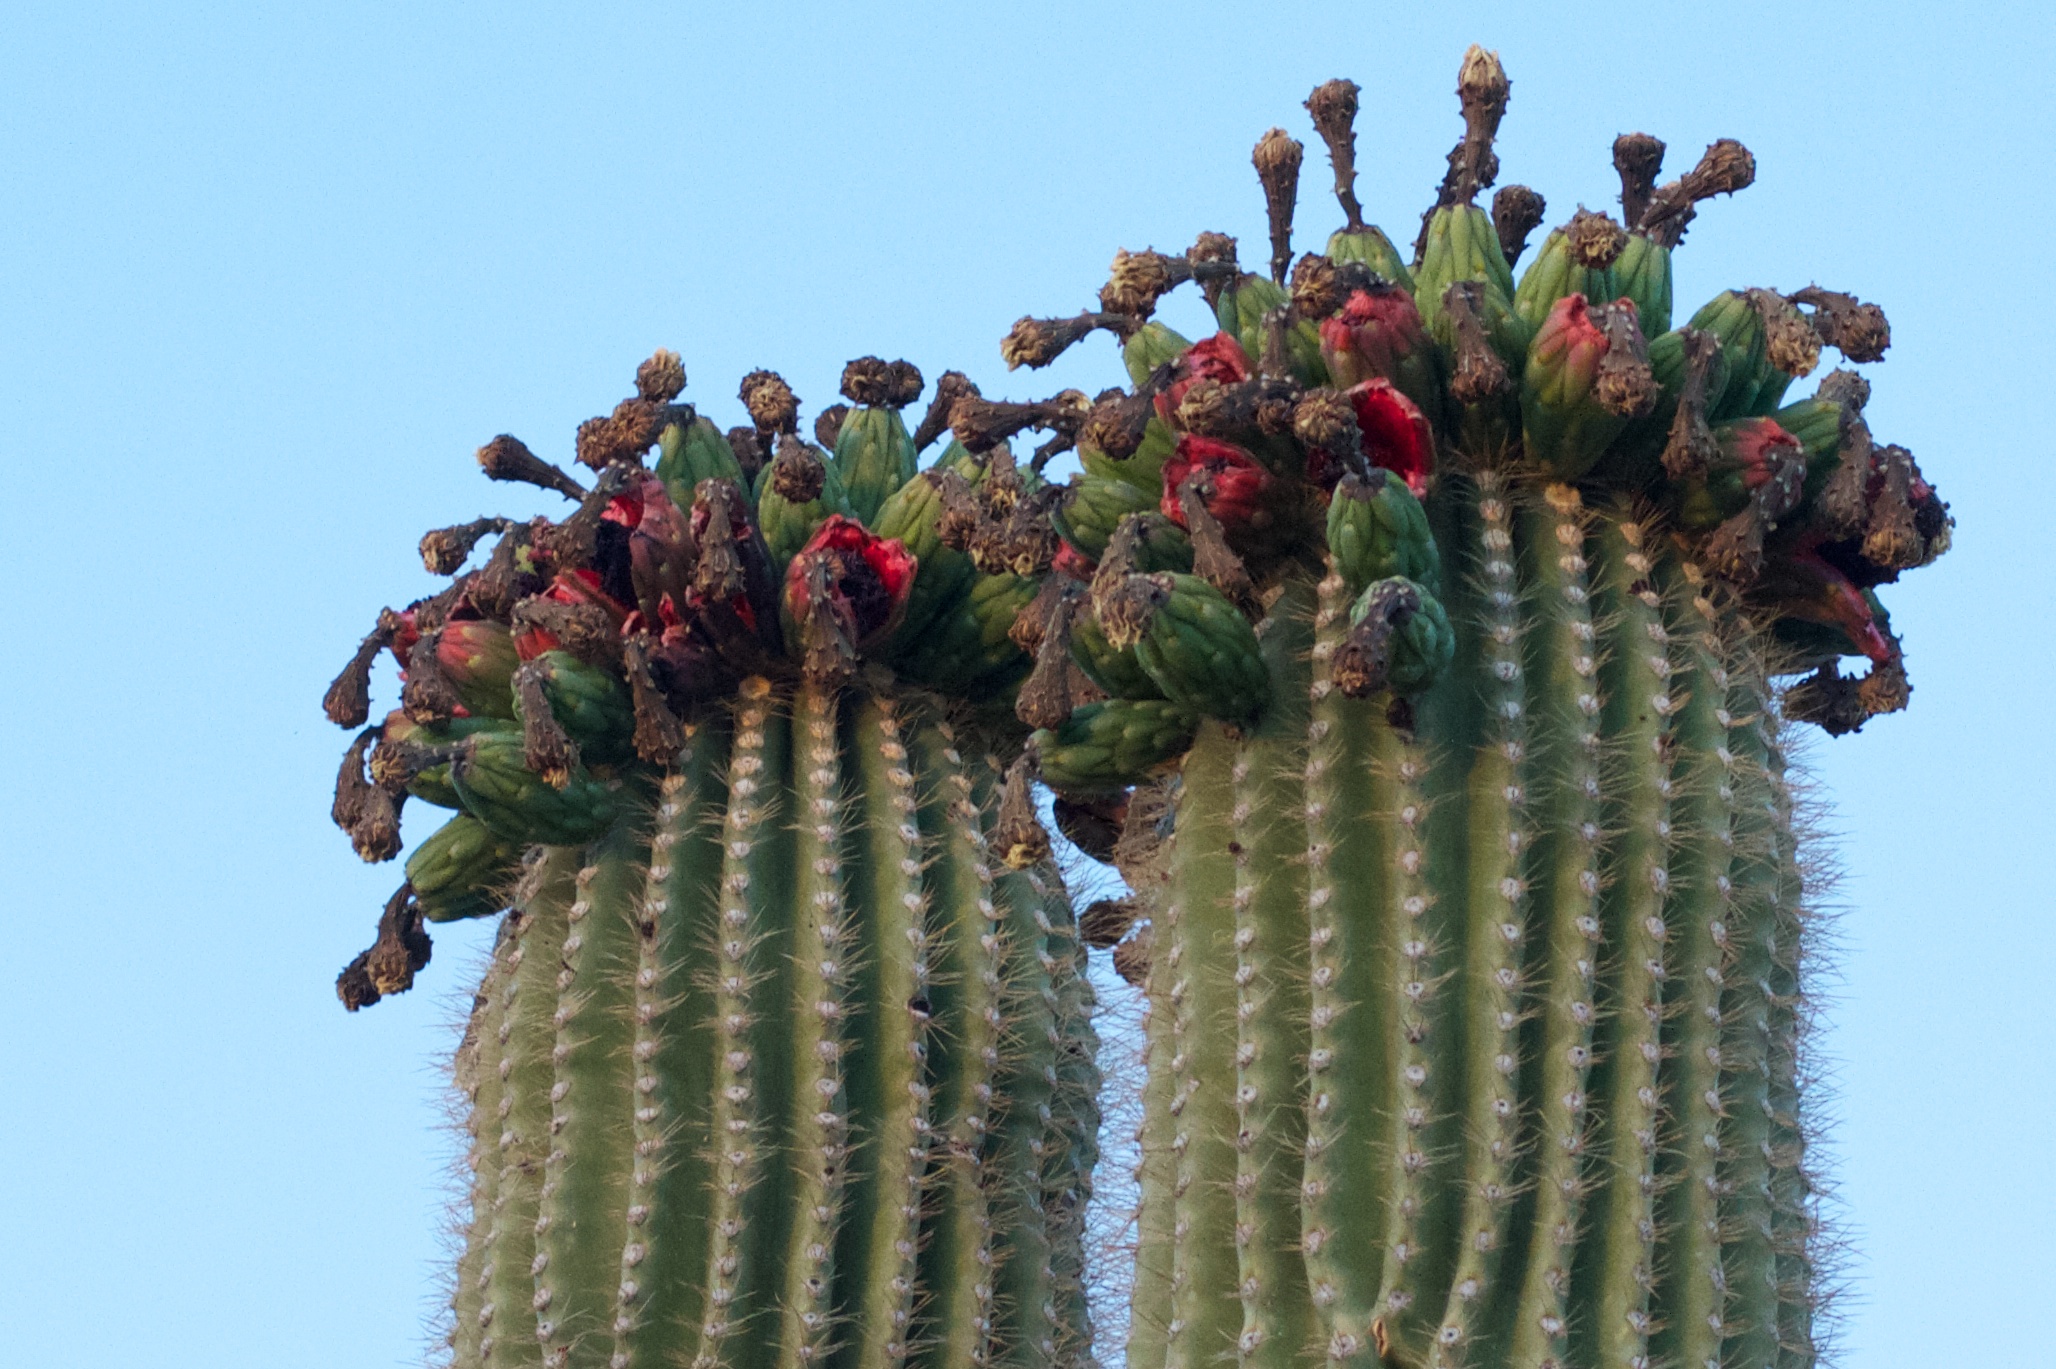
cactus, plant, desert, flower, botany, flora, caryophyllales, flowering plant, prickly pear, plant stem, land plant, thorns spines and prickles, hedgehog cactus, nopal, san pedro cactus, barbary fig